Martina Bárta

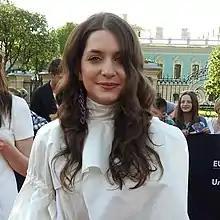
Martina Bárta during Eurovision Song Contest 2017 opening ceremony

Martina Bárta (born 1 September 1988) is a Czech jazz singer and musician. A vocalist and a French horn player, she was part of the Frankfurt am Main-based jazz band 4 To The Bar. She also had a role in the musical "Robin Hood" and worked with Felix Slováček and Karel Gott.